Mount Carmel Congregational Church and Parish House

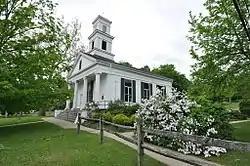

The Mount Carmel Congregational Church and Parish House is a historic church complex at 3280 and 3284 Whitney Avenue and 195 Sherman Avenue in Hamden, Connecticut. It consists of an 1840 Greek Revival church with a tetrastyle temple front portico, and a 1911 Colonial Revival parish house. A non-contributing 1925 sexton's house is also on the property. The church is considered to be Hamden's finest example of Greek Revival architecture, and the parish house one of its finest Colonial Revival houses. The property was listed on the National Register of Historic Places in 1991.